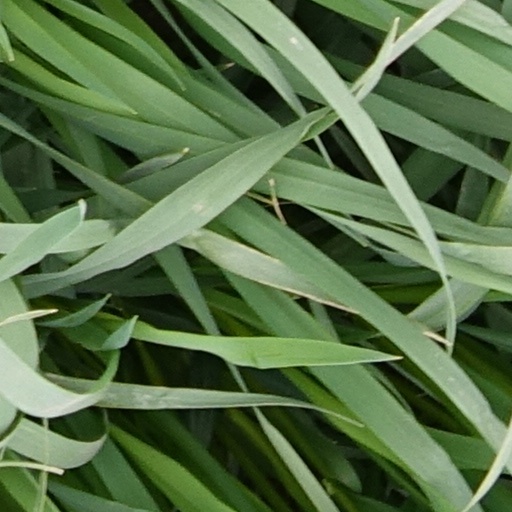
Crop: wheat